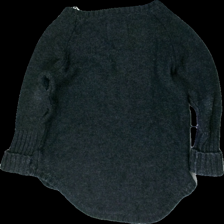
View: back
Type: Sweater
Category: Ladies
Brand: H&M
Colors: Grey
Material: 76% wool, 24% cotton
Cut: Regular, C-collar
Size: M
Season: All
Price range: 50-100
Recommended usage: Export
Comment: crooked seam